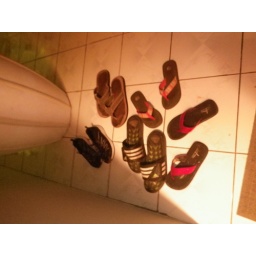
all our shoes out outside our door  lol. trying not to track in sand..